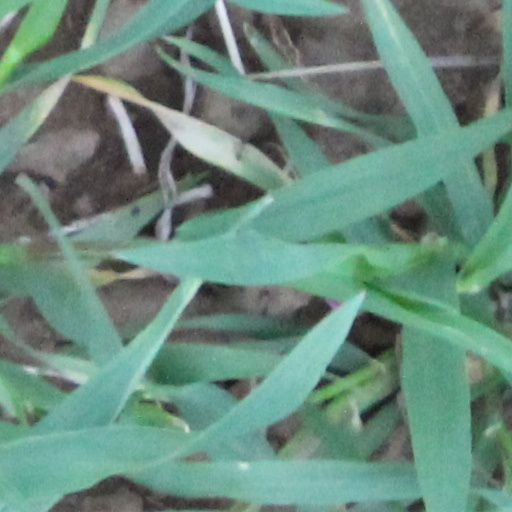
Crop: wheat